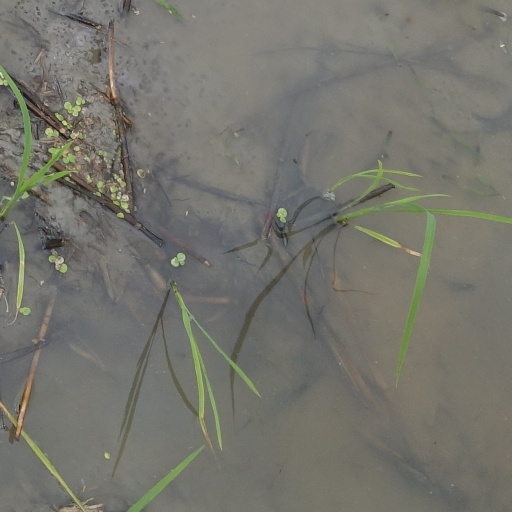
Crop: rice